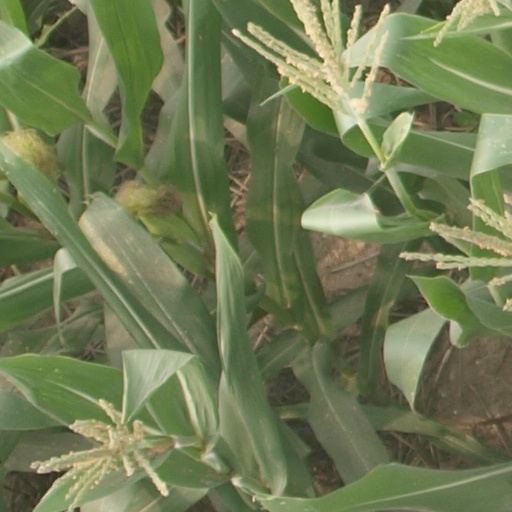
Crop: maize; corn